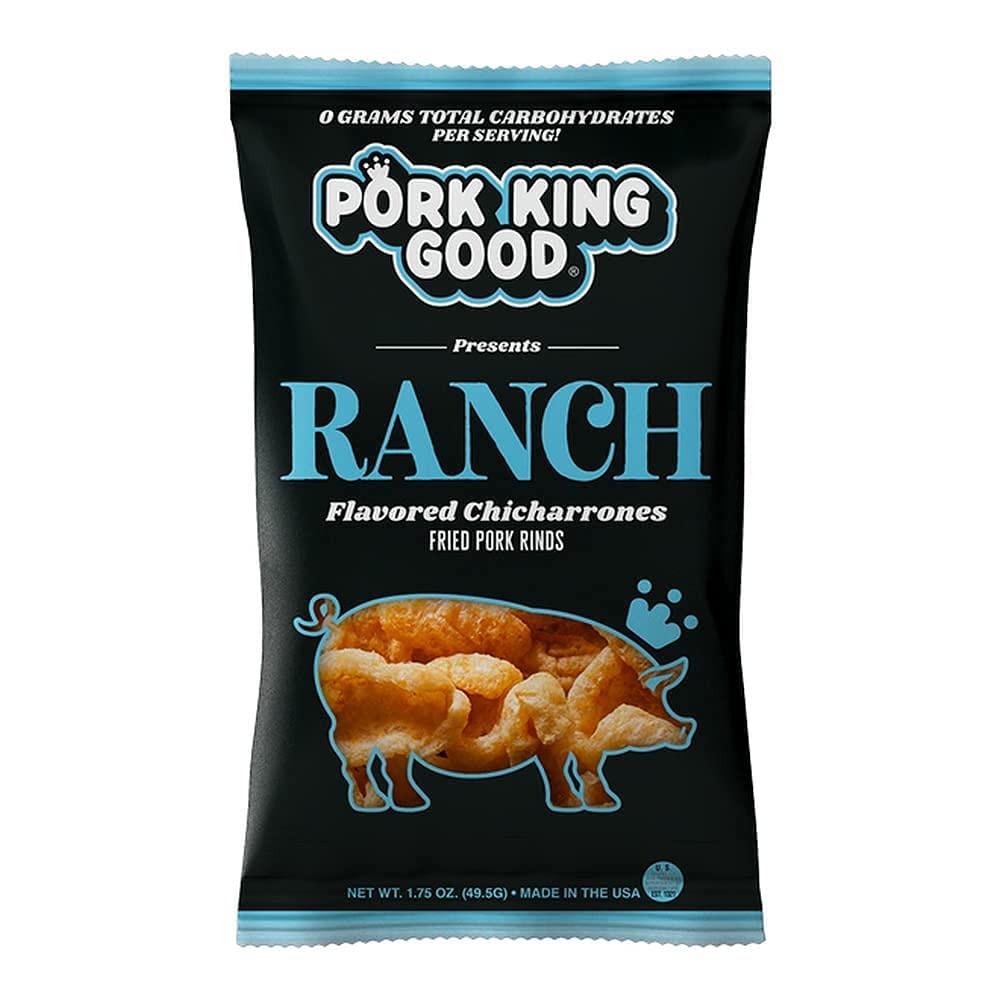
Item Name: Pork King Good Ranch Pork Rinds (Chicharrones) (4 Pack) Keto Snacks
Bullet Point 1: ✔️ DELICIOUS - We at Pork King Good can proudly say that we’ve developed the most insanely delicious chicharrones out there, in game-changing flavors that are changing snacking as we know it for good! We’re talking light, salty, crunchy, melt-in-your-mouth whisps of deliciousness. Our Salted Butter flavored pork rinds taste JUST like your favorite movie theater popcorn, but without the carbs! They're the next "pig" thing!
Bullet Point 2: ✔️ 0 CARBS PER BAG! Pork King Good Pork Rinds are not just any old snack food. They’re the ultimate naturally low-carb bite! An addictively delicious treat for anyone following a ketogenic, paleo, or diabetic diet! Looking for sugar-free snack options for the kids? Our chicharrones are a great alternative to traditional potato chips! Go ahead, “pig” out!
Bullet Point 3: ✔️ HIGH QUALITY - Our light and crispy pork rinds are fried in their own rendered animal fat before being flavored with our Pork King delicious seasoning blends. Inspected daily by the USDA.
Bullet Point 4: ✔️ WOMAN-OWNED - Pork King Good is a proudly quirky pork rind company out of Cleveland, OH. Small in size but big in personality, we are owned and operated by a woman who is not only passionate about pork rinds, but is maintaining a 100 lb weight loss through a low carb, ketogenic lifestyle. We stand behind our products not only because they’re addictively tasty, but because they have been an integral part of our own weight loss journey.
Bullet Point 5: ✔️ 4 PACK - Product includes four 1.75 oz bags. They’re the perfect size for home, school, or work and enough to share the Pork King love.
Product Description: We at Pork King Good can proudly say that we’ve developed the most insanely delicious chicharrones out there, in game-changing flavors that are changing snacking as we know it for good! Light, salty, crunchy, melt-in-your-mouth whisps of deliciousness, that double as a deliciously satisfying zero carb and sugar-free treats! Pork King Good Pork Rinds are not just any old snack food. They’re the ultimate naturally low-carb and high protein bite! Our Ranch Flavored Pork Rinds feature the tangy, delicious ranch flavor of your favorite chips, without the carbs!
Value: 9.0
Unit: Count

Price: 13.99